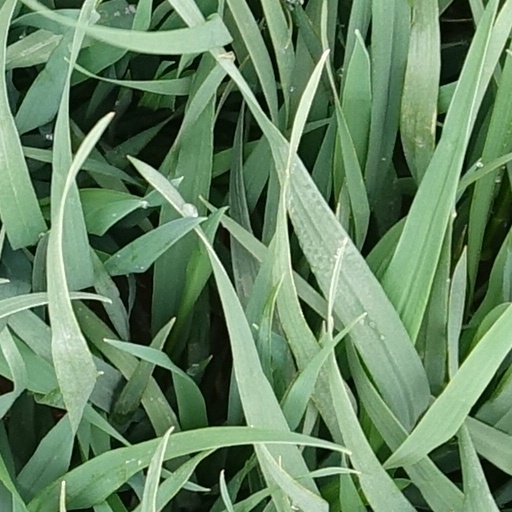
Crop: wheat